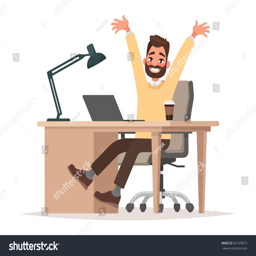
successful deal or good news .